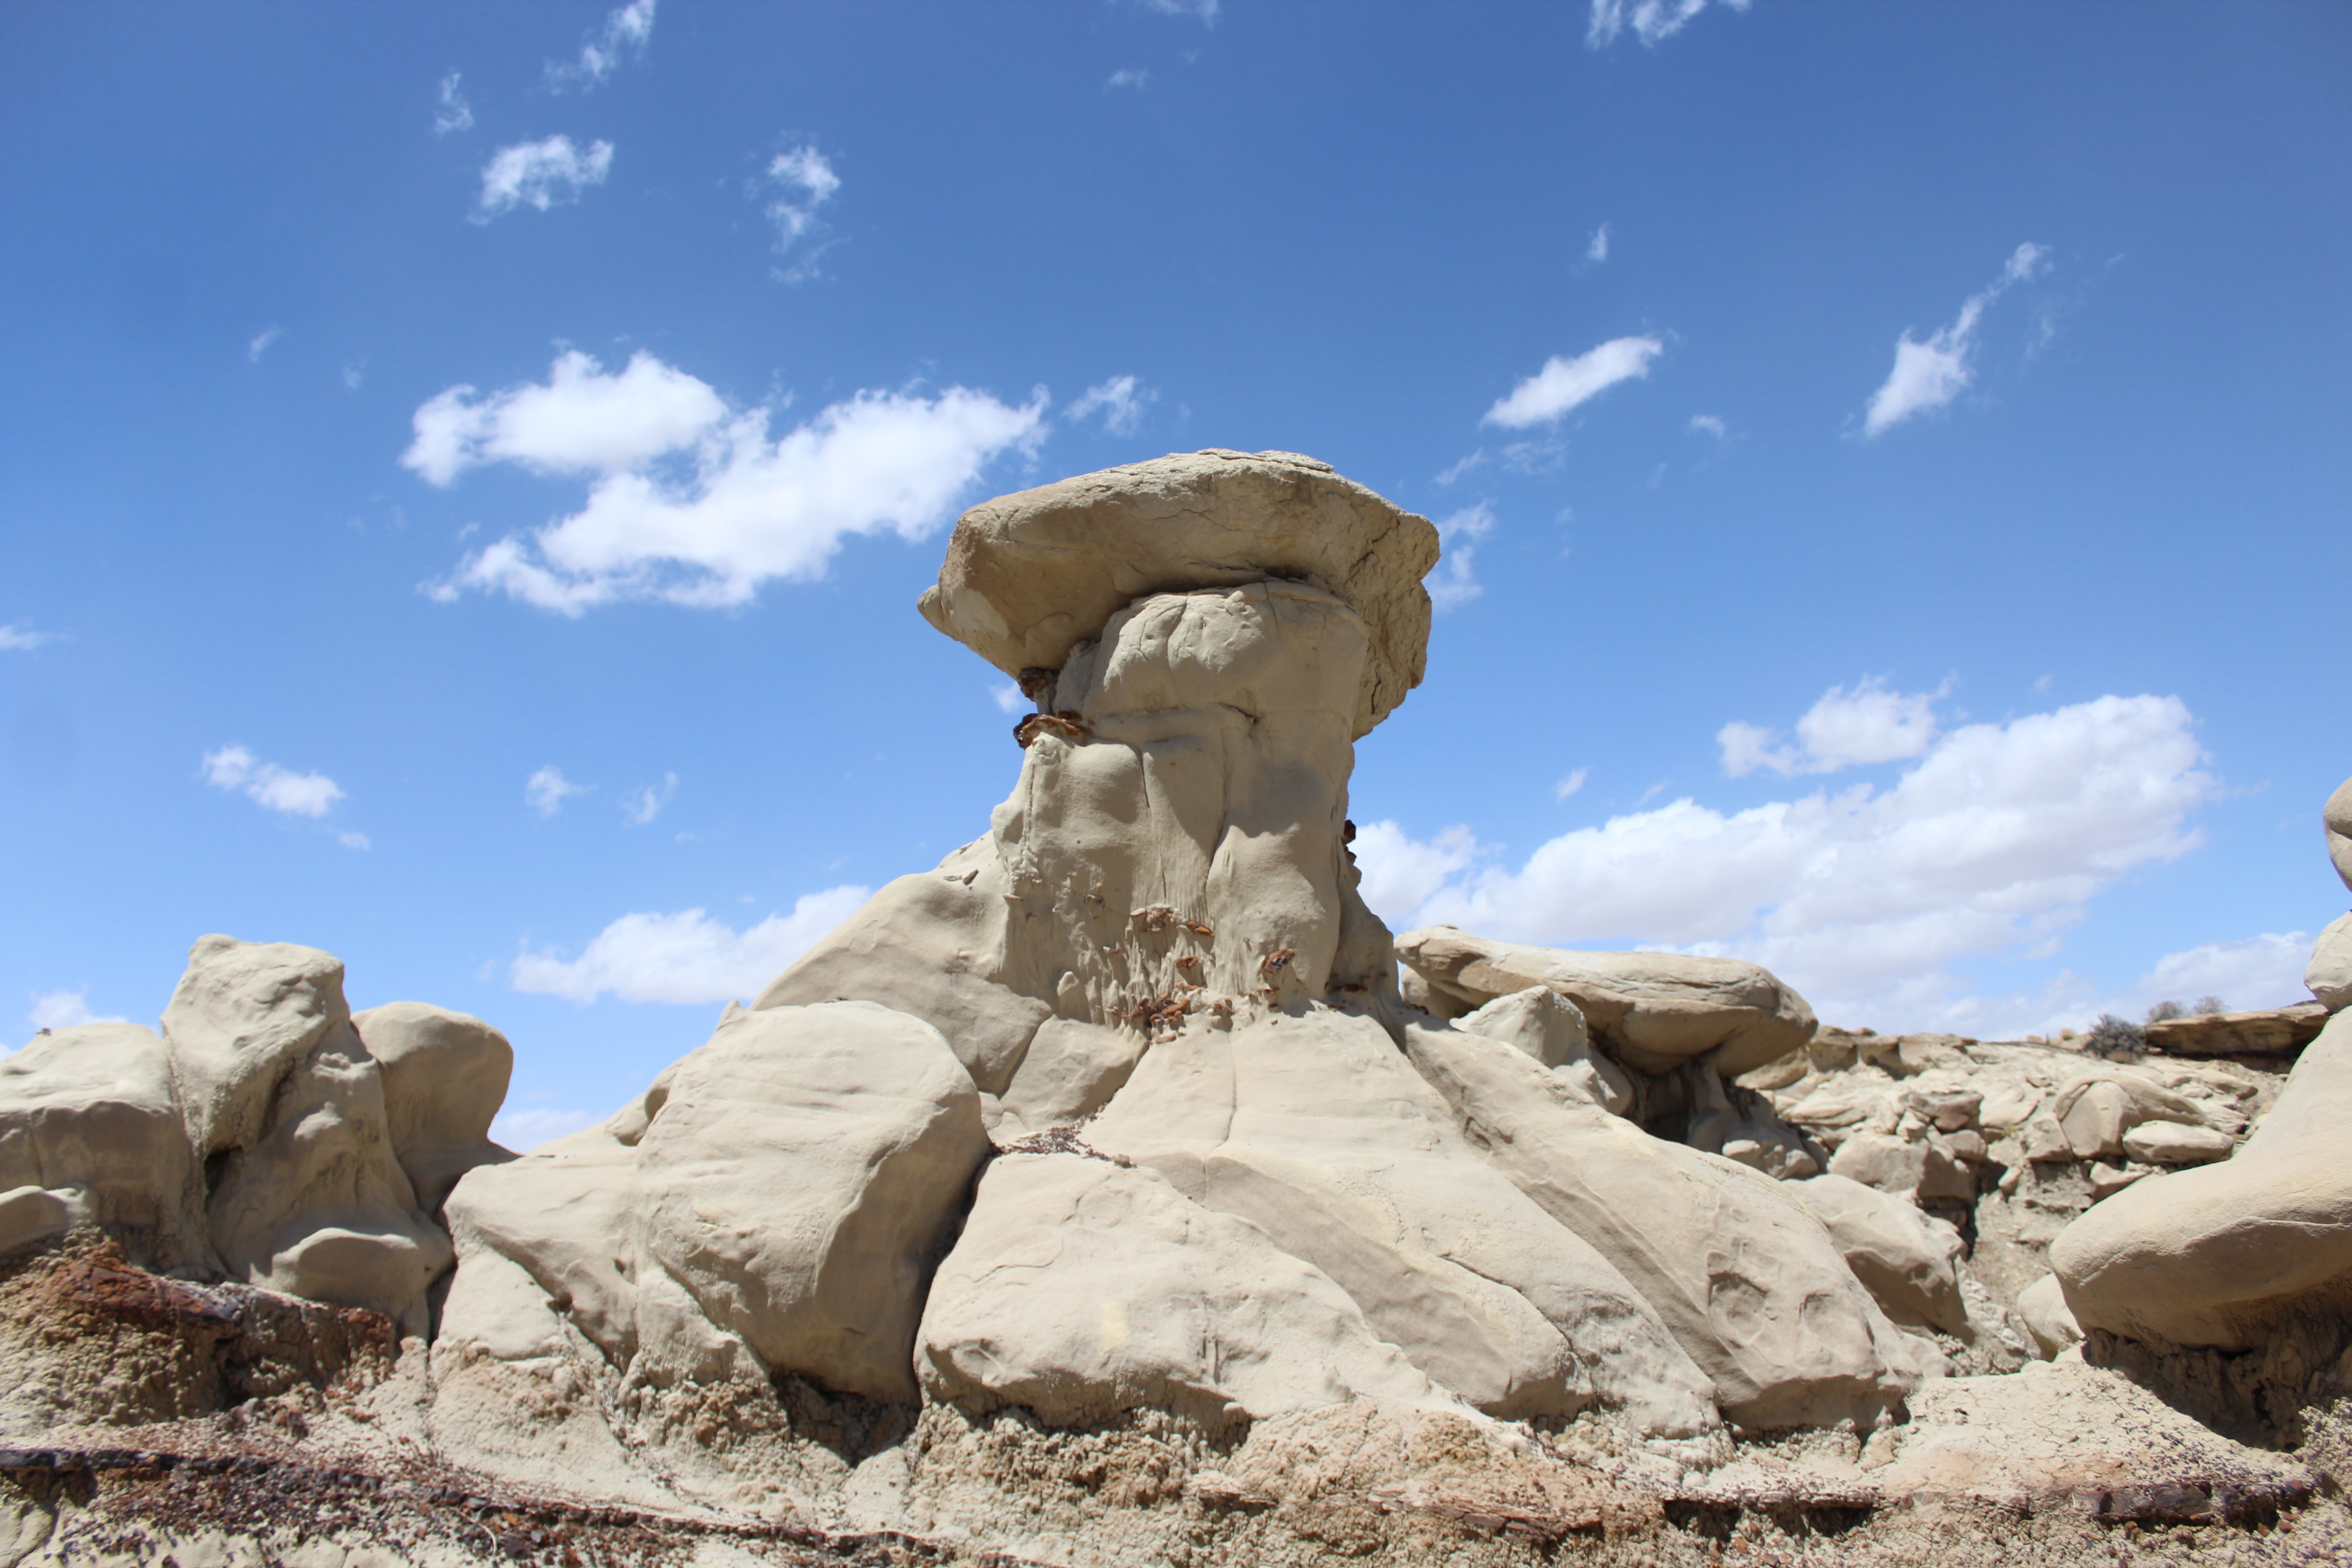
landscape, sand, rock, desert, monument, formation, dry, new mexico, sculpture, geology, badlands, bistai badlands, ancient history, natural environment